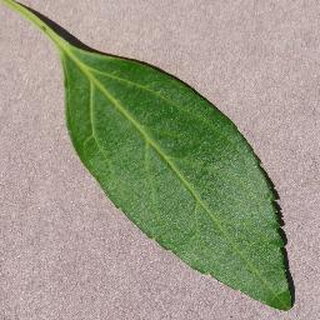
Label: healthy_cherry